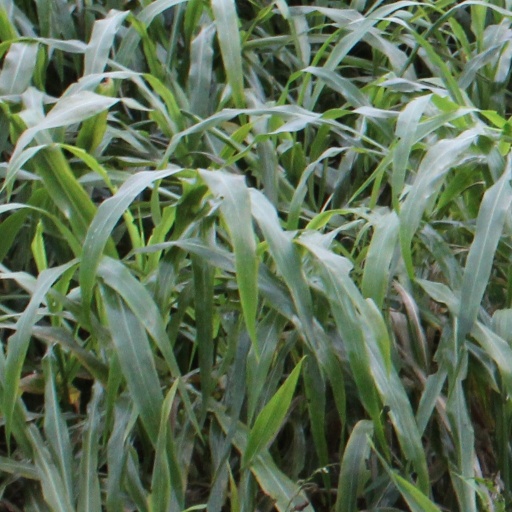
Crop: sorghum